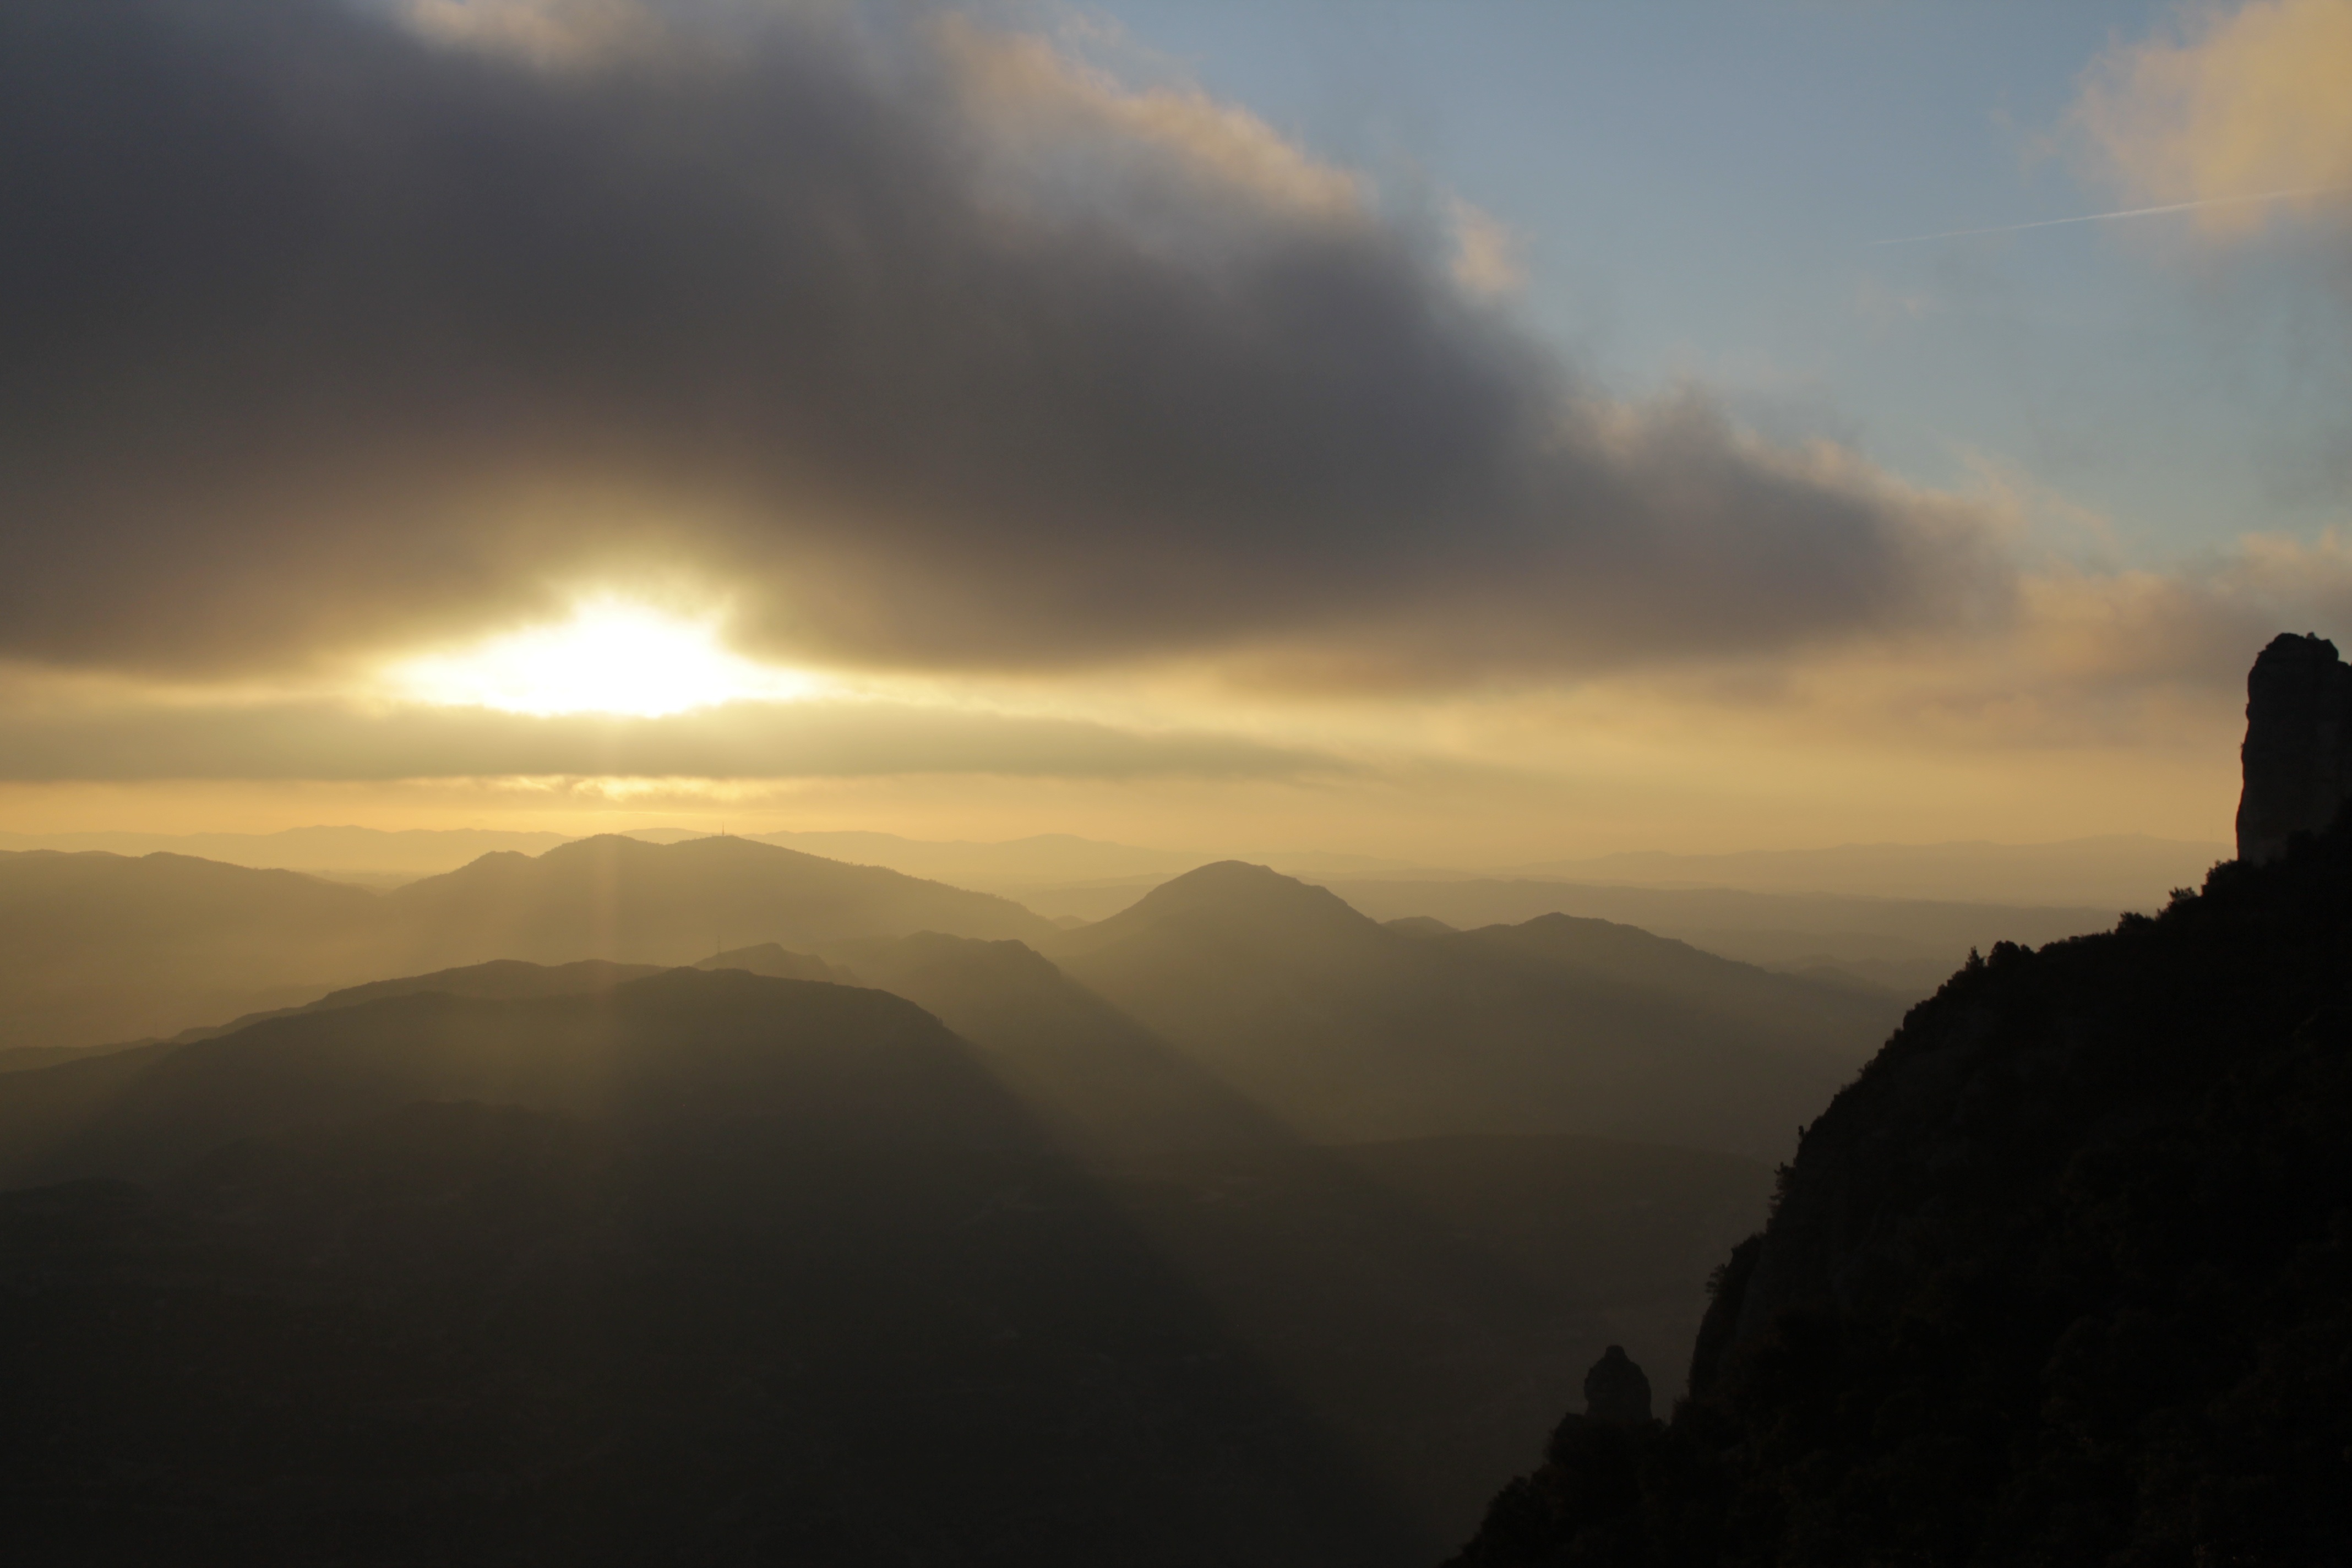
nature, horizon, mountain, cloud, sky, sun, sunrise, sunset, mist, sunlight, morning, hill, dawn, atmosphere, mountain range, dusk, evening, haze, summit, spain, mountains, afterglow, landform, atmospheric phenomenon, mountainous landforms